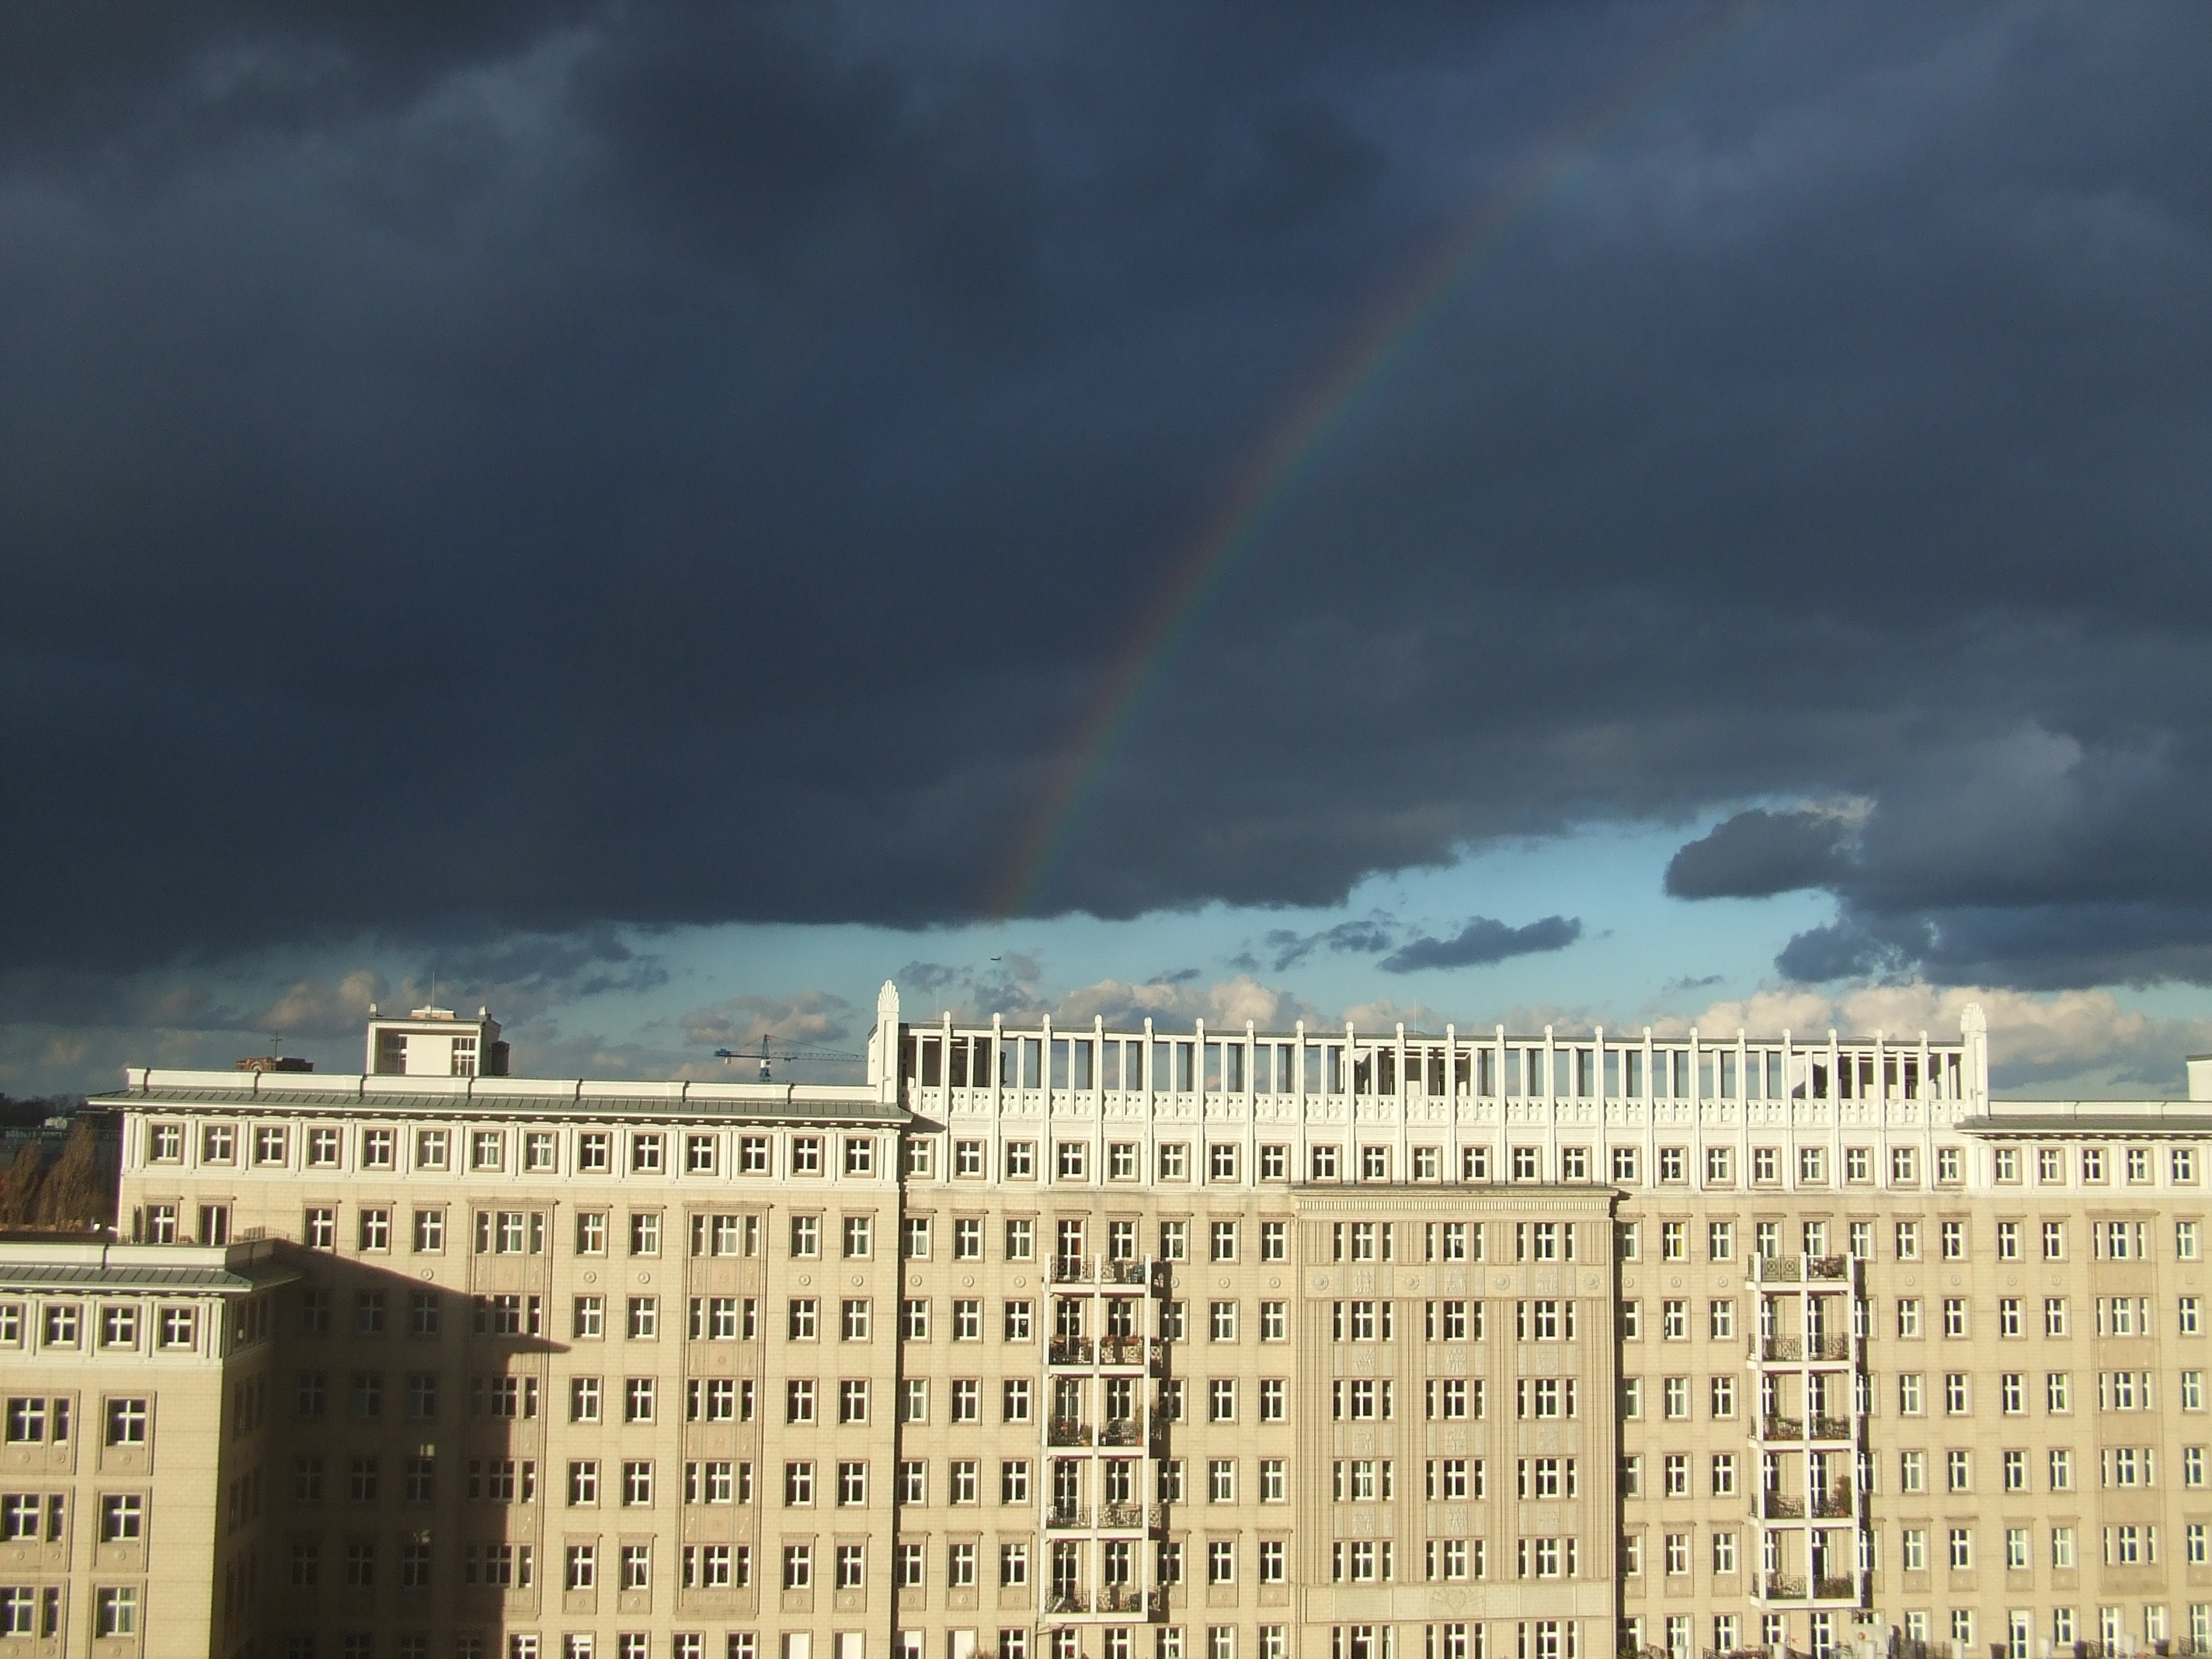
horizon, cloud, sky, sunlight, building, skyscraper, cityscape, weather, rainbow, berlin, karl marx allee, meteorological phenomenon